Condemned 2: Bloodshot

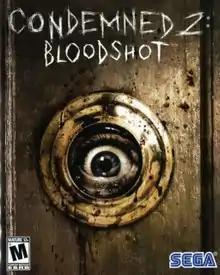
North American cover art

Condemned 2: Bloodshot (released as Condemned 2 in Europe and Australia), is a 2008 first-person action and survival horror video game for PlayStation 3 and Xbox 360. Developed by Monolith Productions and published by Sega, it was released for both systems in North America and Australia in March 2008, and in Europe the following month. It is a sequel to the 2005 game "".